Antony Blinken

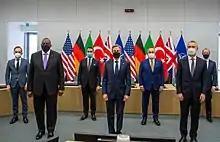
Blinken in group meeting with German FM Maas, Turkish FM Çavuşoğlu, British FM Raab, Italian FM Di Maio, NATO Secretary General Stoltenberg and U.S. Secretary of Defense Austin, April 2021

In August 2021, Blinken rejected comparisons between the deteriorating situation in Afghanistan due to the Taliban offensive, which started in May 2021 after U.S. and coalition military forces began withdrawing from Afghanistan, and the chaotic American departure from Saigon in 1975, saying that "We went to Afghanistan 20 years ago with one mission, and that mission was to deal with the folks who attacked us on 9/11 and we have succeeded in that mission."